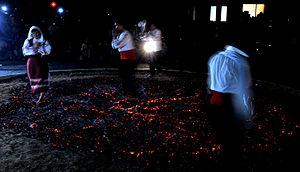
Cet article recense les pratiques inscrites au patrimoine culturel immatériel en Bulgarie.